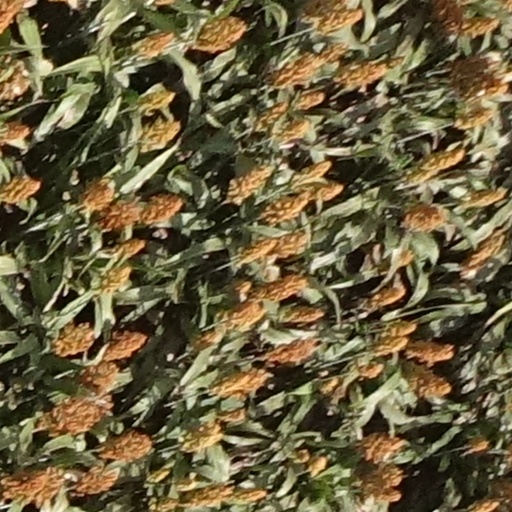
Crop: sorghum